Sir Samuel Hood, 1st Baronet

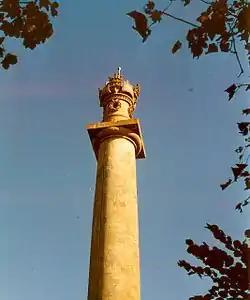
Admiral Hood Monument, Butleigh, Somerset

Hood was about to retire and return to England. Rear-Admiral Sir George Burlton had been appointed to succeed him, but before the exchange could take place Hood died at Madras on 24 December 1814 after a three-day fever following a visit to Tippoo Sahib's former palace at Srirangapatna. "In him it may truly be said, that the British nation lost one of its most experienced and gallant defenders, a long-tried friend and companion of the Immortal Nelson." He was buried at St. Mary's Church, Madras, where survives his mural monument. The heir to his baronetcy, under special remainder, was his nephew Sir Alexander Hood, 2nd Baronet (1793–1851), son of his elder brother Captain Alexander Hood (1758–1798) by his wife Elizabeth Periam, daughter and sole heiress of John Periam (1714–1788) of Wootton House (alias "Butleigh Wootton") in the parish of Butleigh, Somerset.